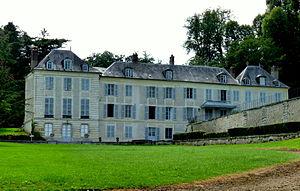
Château de Saint-Just
Cet article recense de manière non exhaustive les châteaux, maisons fortes, manoirs, mottes castrales, situés dans le département français de l'Eure, en France.
Le château de Saint-Just est situé dans la commune de Saint-Just dans l'Eure.
La Chapelle-Longueville est, depuis le 1ᵉʳ janvier 2017, une commune nouvelle française située dans le département de l'Eure en région Normandie.